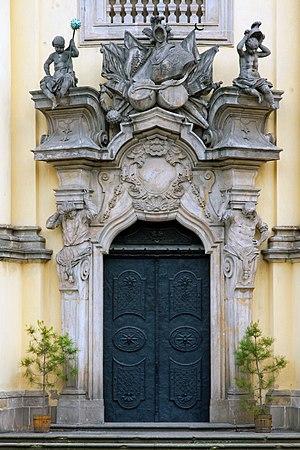
L'abbaye Sainte-Edwige est une ancienne abbaye cistercienne féminine située à Trzebnica en Silésie, aujourd'hui en Pologne. C'était la première abbaye féminine de Silésie. Elle a subsisté, jusqu'à sa sécularisation en 1810. Elle est achetée en 1899 par la congrégation des Sœurs de la Charité de Saint Charles Borromée qui en fait sa maison-mère, jusqu'en 1945. Les religieuses sont dispersées, lorsque la population allemande est expulsée après la Seconde Guerre mondiale, mais des religieuses polonaises de la congrégation parviennent à s'y installer quelque temps plus tard.